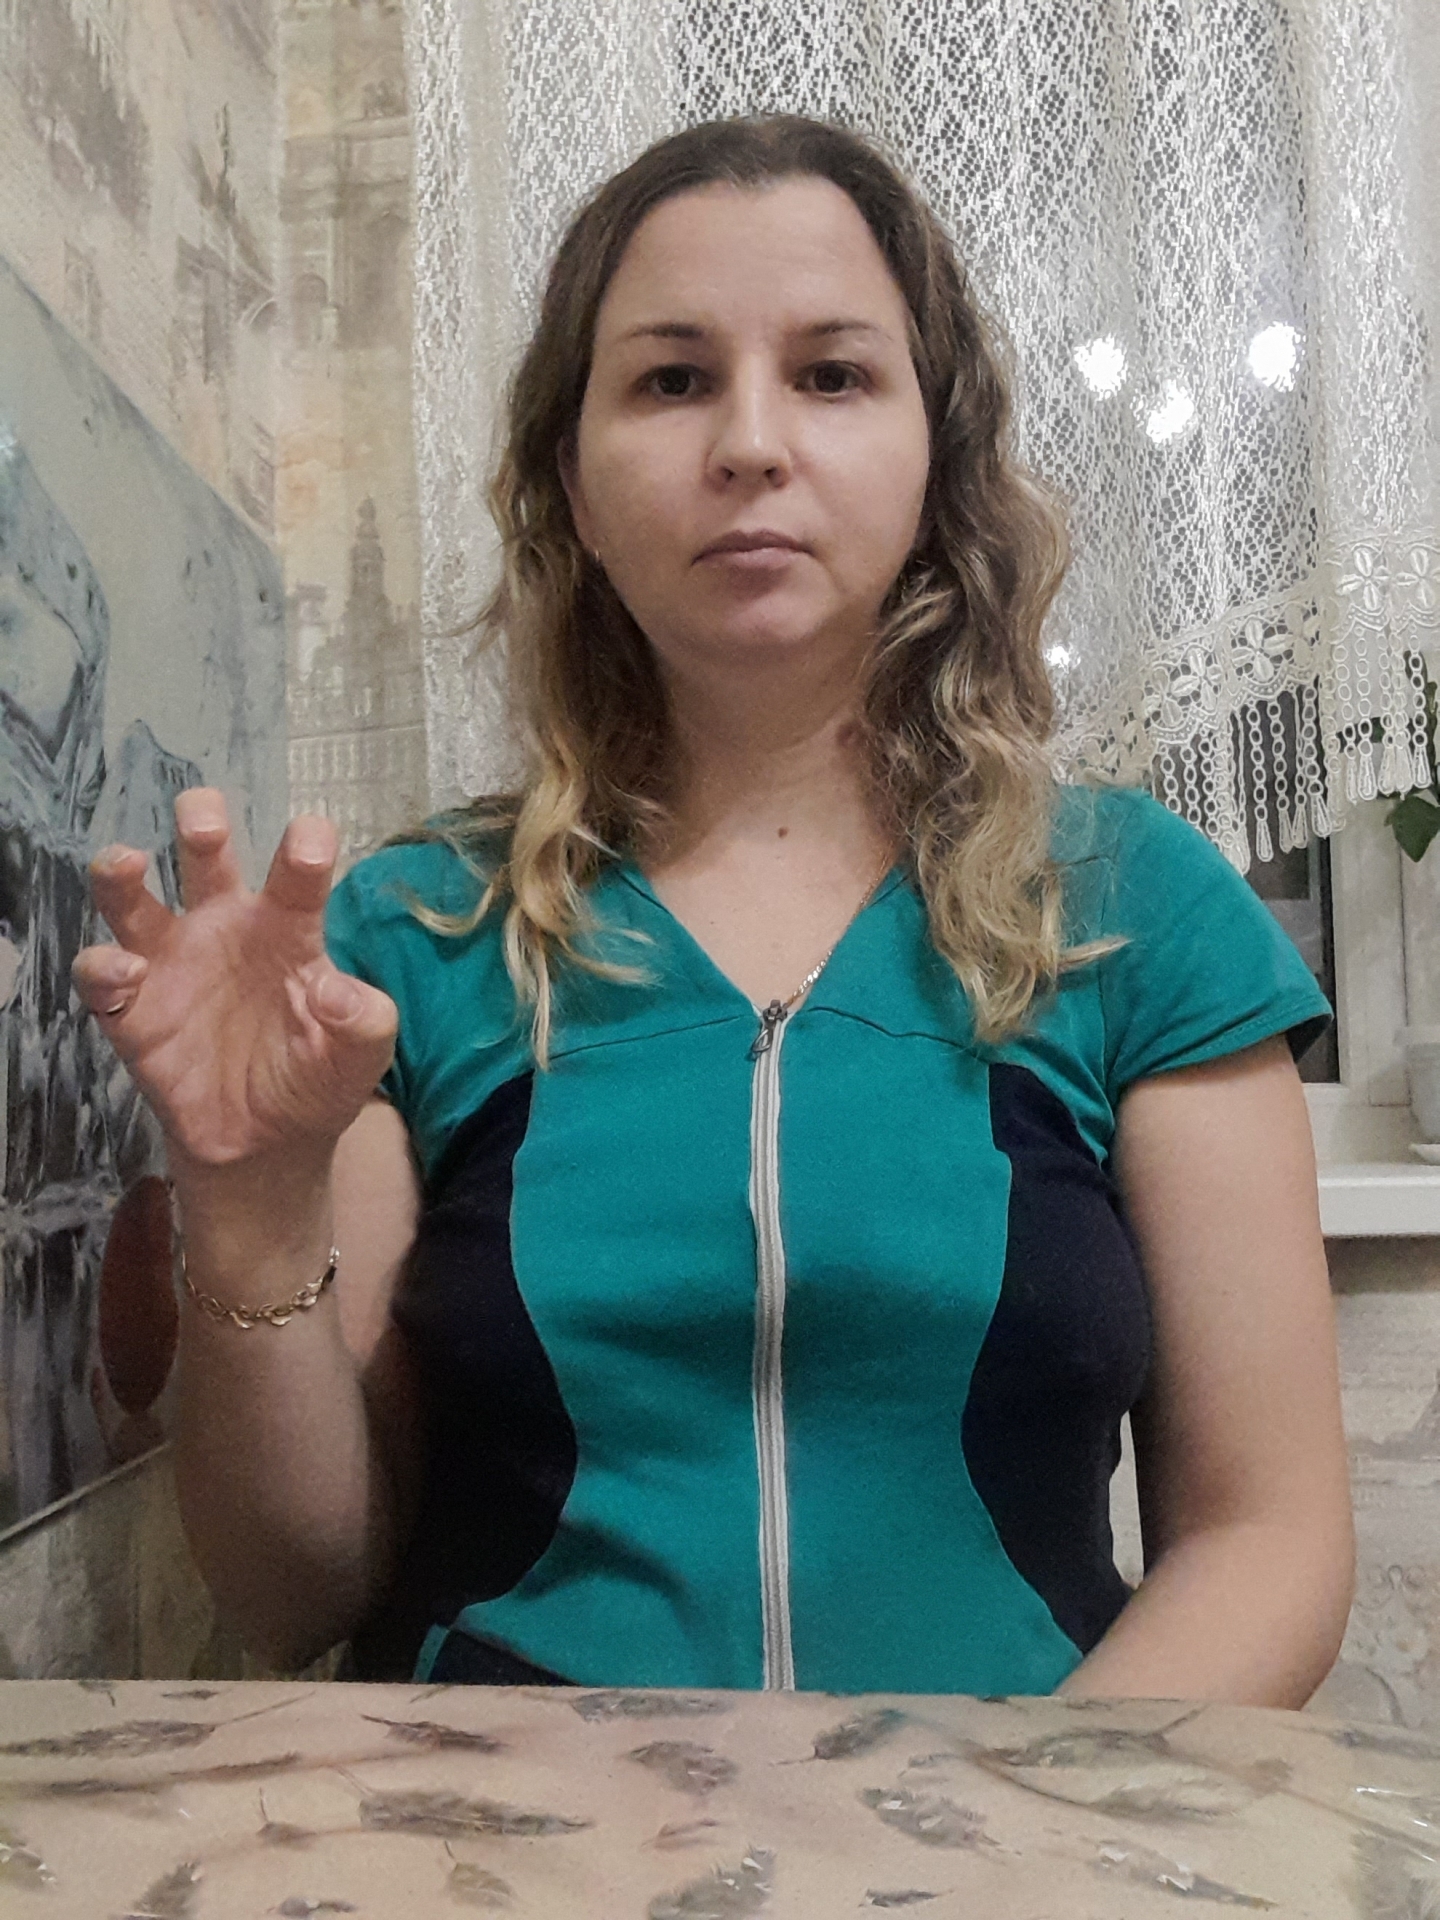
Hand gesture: grabbing